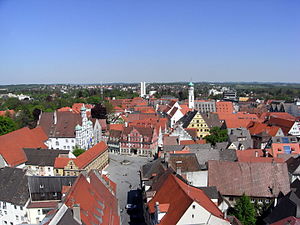
Memmingen
Torvet i den gamle bydel
Memmingen kreisfri by i Bayern Regierungsbezirk Schwaben i den tyske delstat Bayern. Den er center for skole, forvaltning og handel i Region Donau-Iller. Byens område grænser mod vest til floden Iller, der danner grænse til delstaten Baden-Württemberg og er mod nord, øst og syd omgivet af Landkreis Unterallgäu.